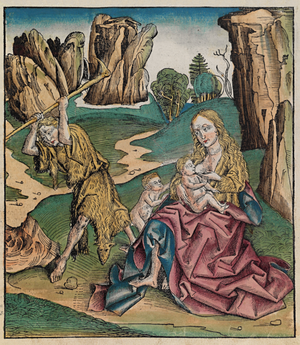
Adam og Evas liv
Adam og Eva efter uddrivelsen af Edens Have. Schedelsche Weltchronik (1493).
Adam og Evas Liv, også i den græske version kaldet Moses' Apokalypse, er en jødisk pseudopigrafisk gruppe af skrifter, der indeholder en beskrivelse af Adam og Evas liv efter uddrivelsen fra Edens Have og indtil deres død. Skriftet indeholder flere detaljer om Syndefaldet, herunder Evas version af forløbet. Satan forklarer, at han trodsede Gud, da Gud bød ham at knæle for Adam. Ved Adams død loves Adam og Adams efterkommere genopstandelse.